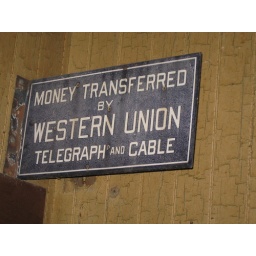
Hanging on the wall above the door inside the Dushore Railroad Station. Photo taken August 28, 2010.